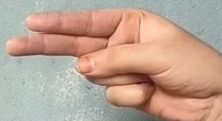
ASL sign: H